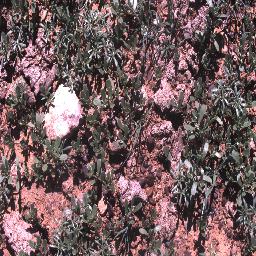
Label: negative